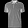
Label: T - shirt / top